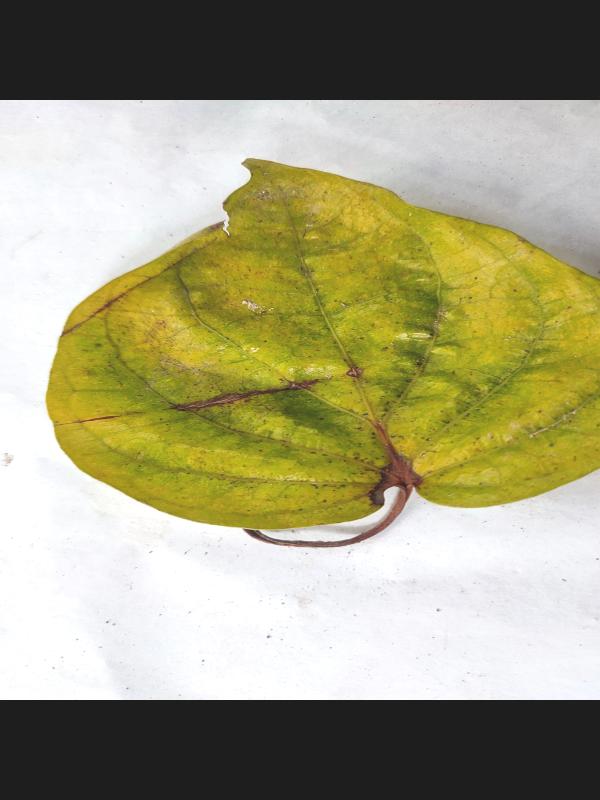
Label: Dried_Leaf